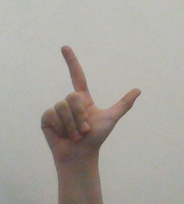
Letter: laam